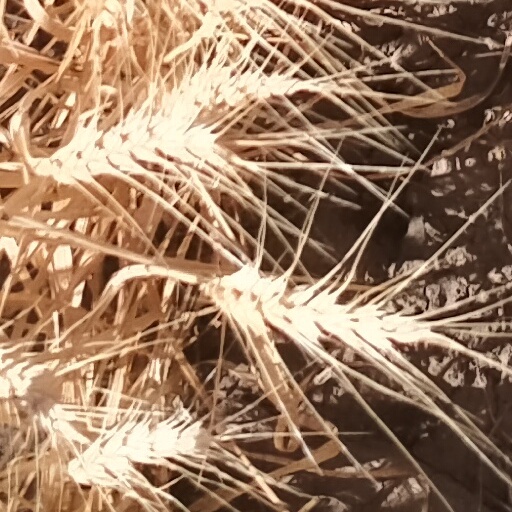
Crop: wheat